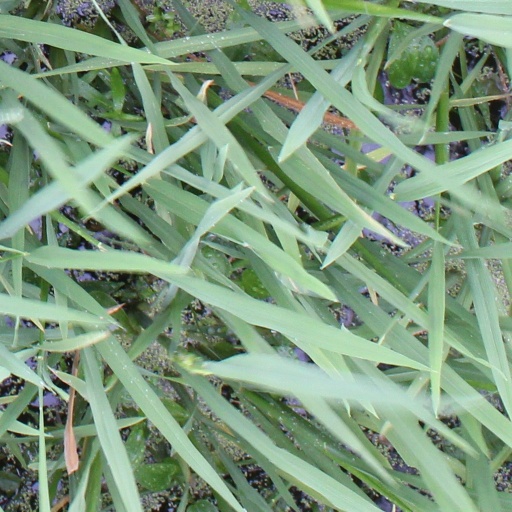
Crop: rice